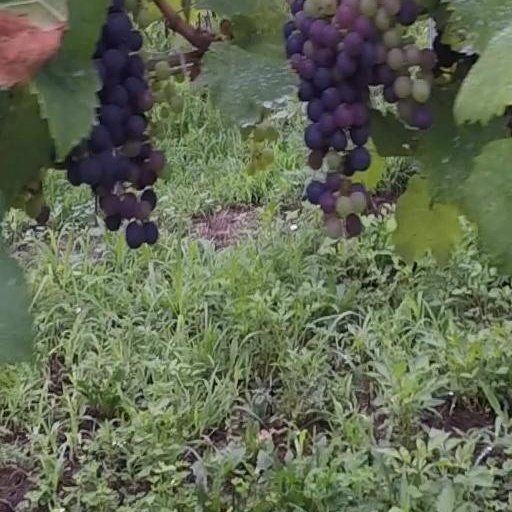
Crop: grape